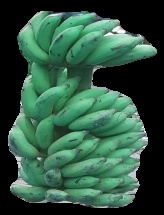
Variety: elakki-bale
Grade: grade3